Bedil tombak

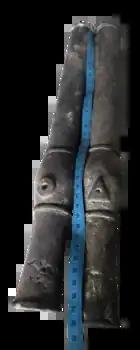
Majapahit-era hand cannons from Mojokerto, East Java.

The introduction of gunpowder-based weapons in the Nusantara archipelago can be traced back to the Mongol invasion of Java (1293), where the Chinese-Mongol troops used cannon (炮—Pào) against the forces of Kediri in Daha. Between the 14th–15th century, there are local sources mentioned about bedil (gun or gunpowder-based weapon), but since this is a broad term caution must be taken to identify what type of weapon used in a passage. A small hand-gun dated from the year 1340 thought to be Chinese was found in Java, but the dating may have been wrong.